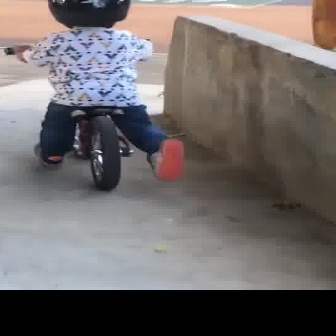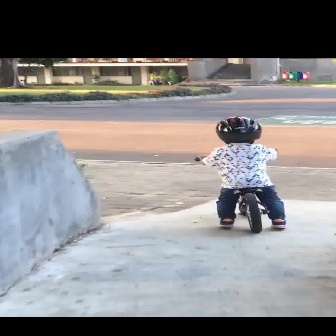
  Please identify the target specified by the bounding box [1,37,151,188] in the first image and locate it in the second image. Return the coordinates in [x_min,y_min,x_max,y_max] format.
Answer: [192,148,277,232]